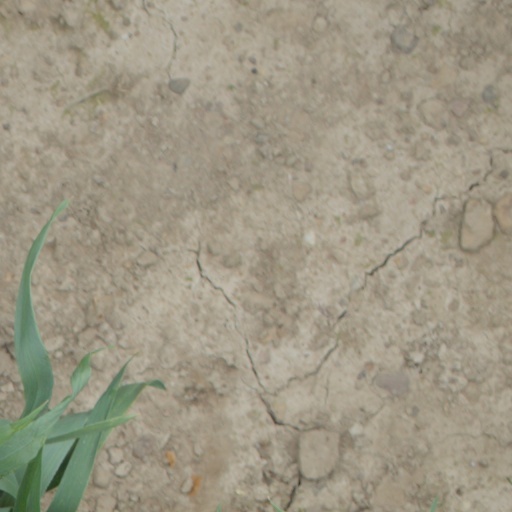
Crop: wheat